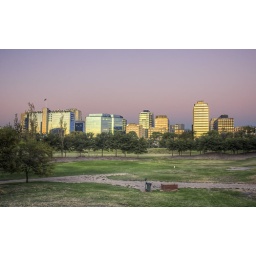
Sunset colors reflected in the windows of buildings adjacent Albert Park Golf Club.